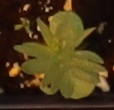
Label: Flax